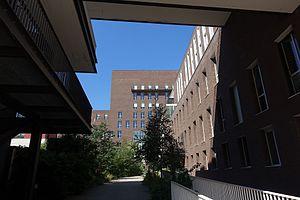
Le Pôle des langues et civilisations, est un campus universitaire situé au 65 rue des Grands-Moulins, à Paris, qui regroupe l'Institut national des langues et civilisations orientales, membre de l'Université Sorbonne Paris Cité et la Bibliothèque universitaire des langues et civilisations.